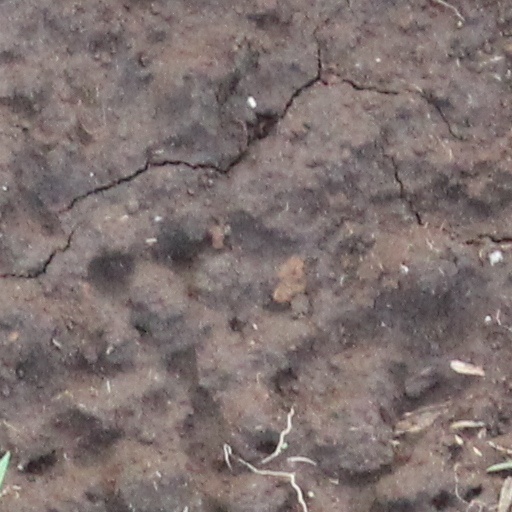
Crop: wheat